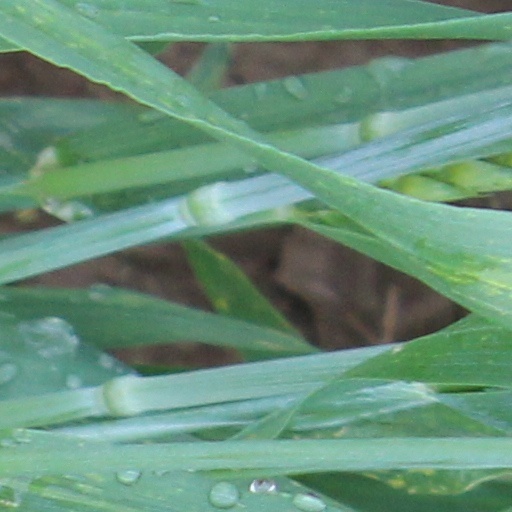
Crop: wheat